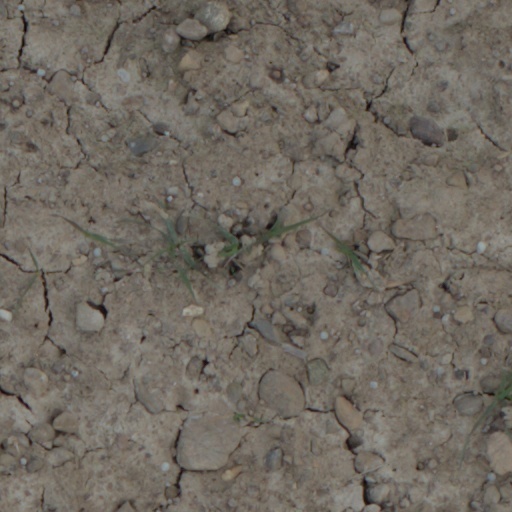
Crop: wheat